History of magic

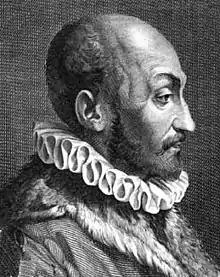
Giambattista della Porta

John Dee (1527–1608 or 1609) was an English mathematician, astronomer, astrologer, teacher, occultist, and alchemist. He was the court astrologer for, and advisor to, Elizabeth I. A student of the Renaissance Neo-Platonism of Marsilio Ficino, he spent much of his time on alchemy, divination and Hermetic philosophy. As an antiquarian, he had one of the largest libraries in England at the time. As a political advisor, he advocated for the founding of English colonies in the New World to form a "British Empire", a term he is credited with coining.